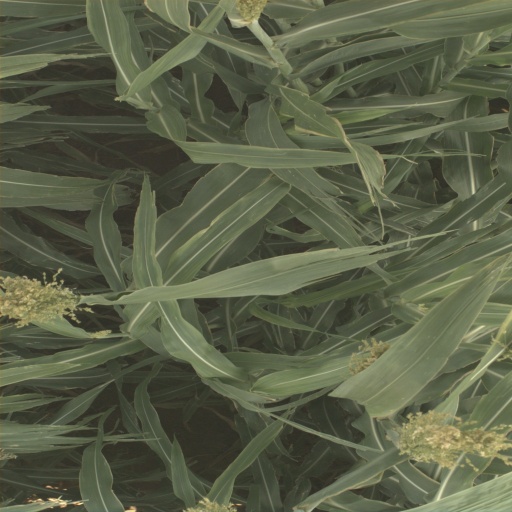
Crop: sorghum